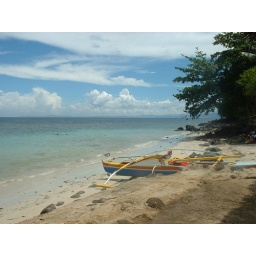
Fishing boat in Calamlam beach Talisayan, Misamis Oriental (Philippines) October 2005. Photo taken by Gine.